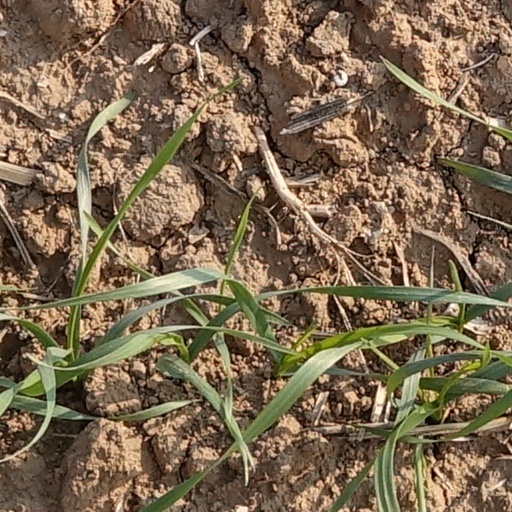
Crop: wheat